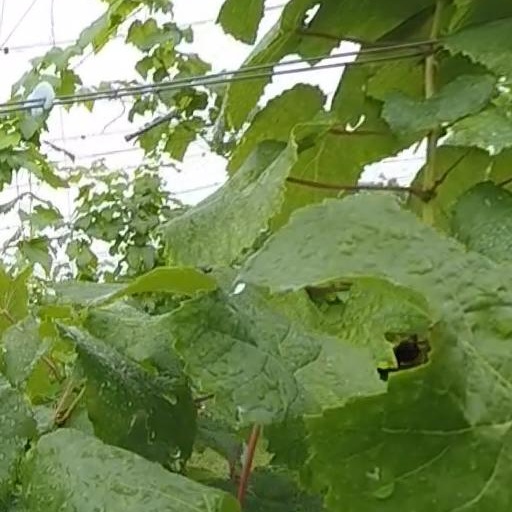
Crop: grape